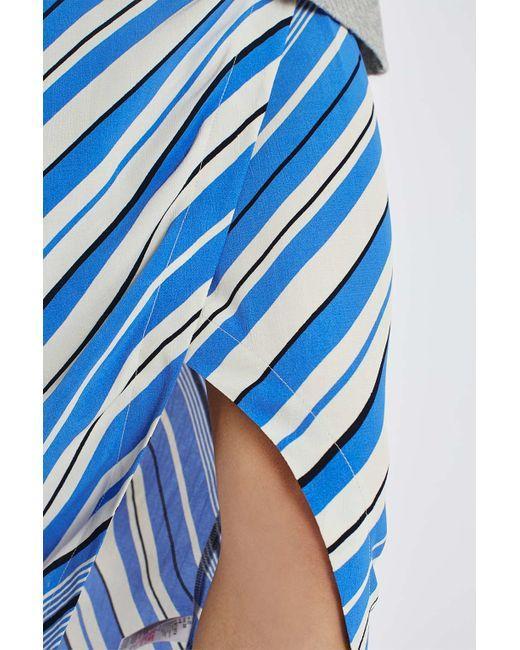
Blauer und weißer Streifenmusterrock für Frauen